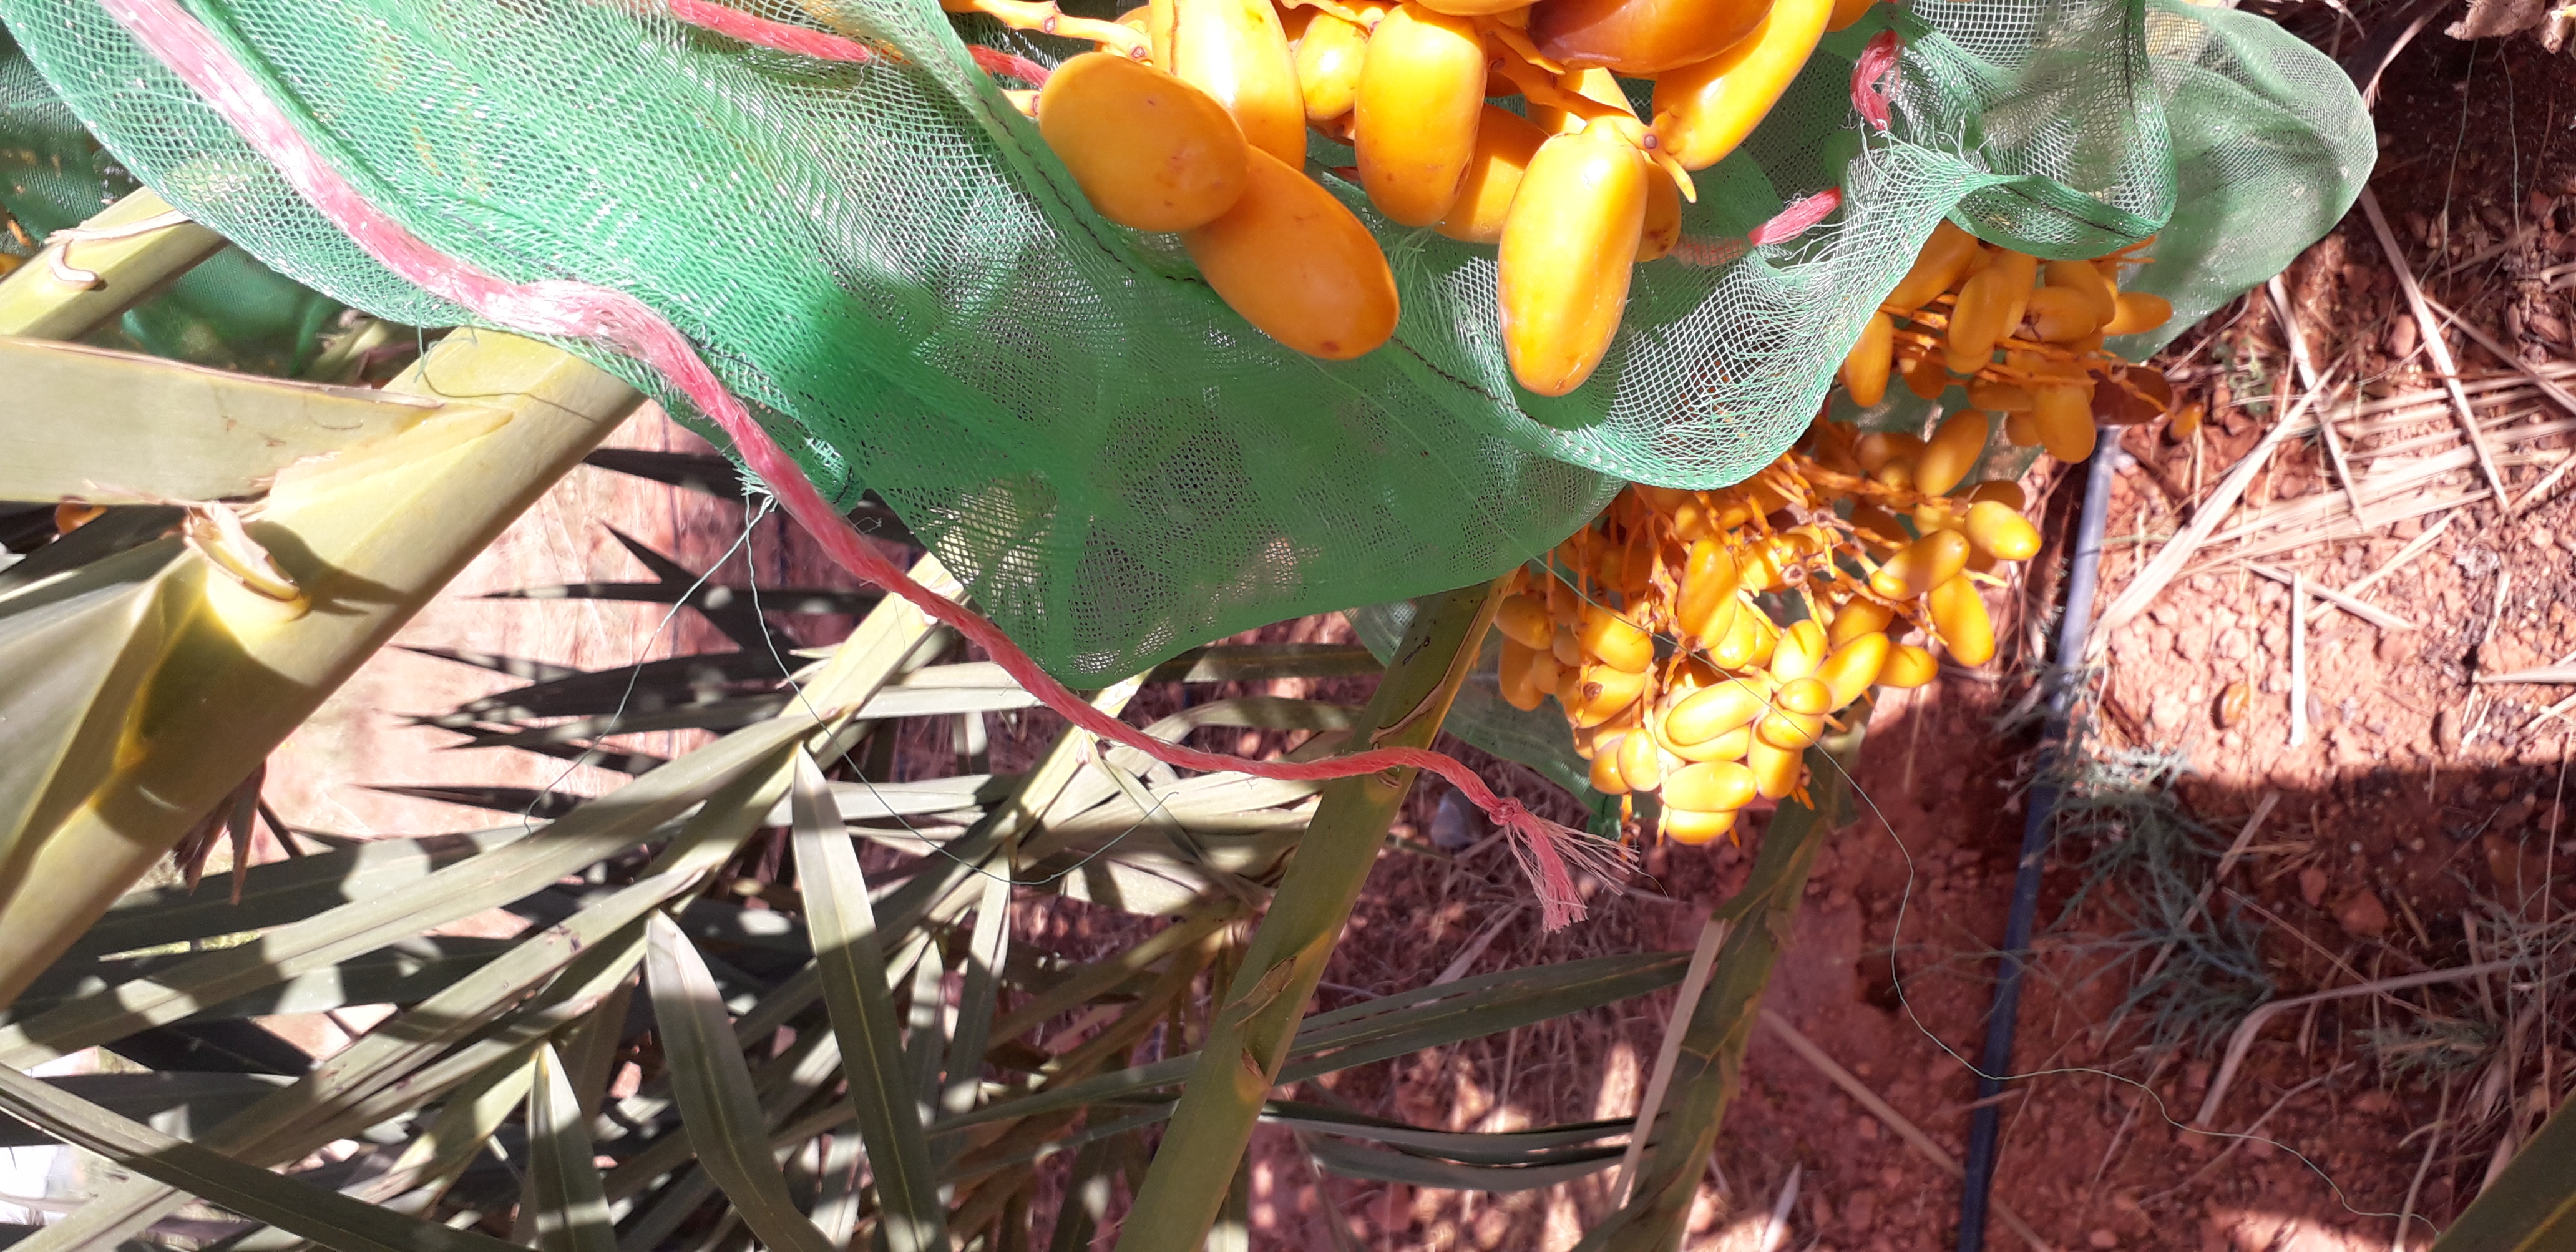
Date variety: kholt